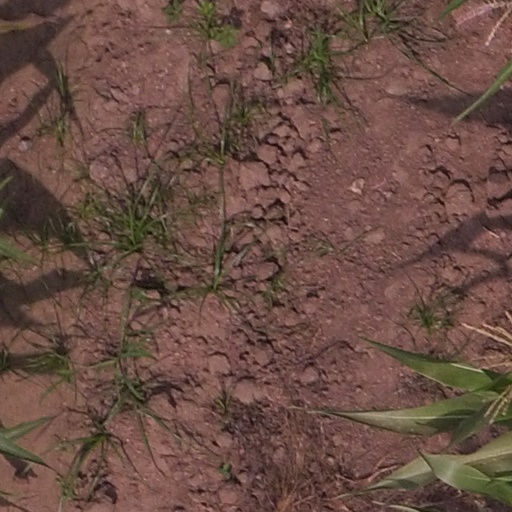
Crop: maize; corn